Vasili Stepanovich Popov

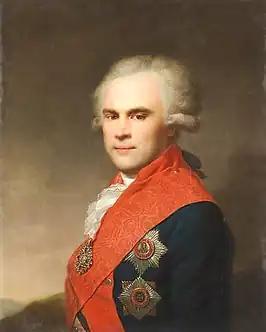
Portrait by Johann Baptist von Lampi the Elder

Vasili Stepanovich Popov - Popowski (1743–1822) was an Imperial Russian general and statesman who presided over the office of Prince Potemkin.